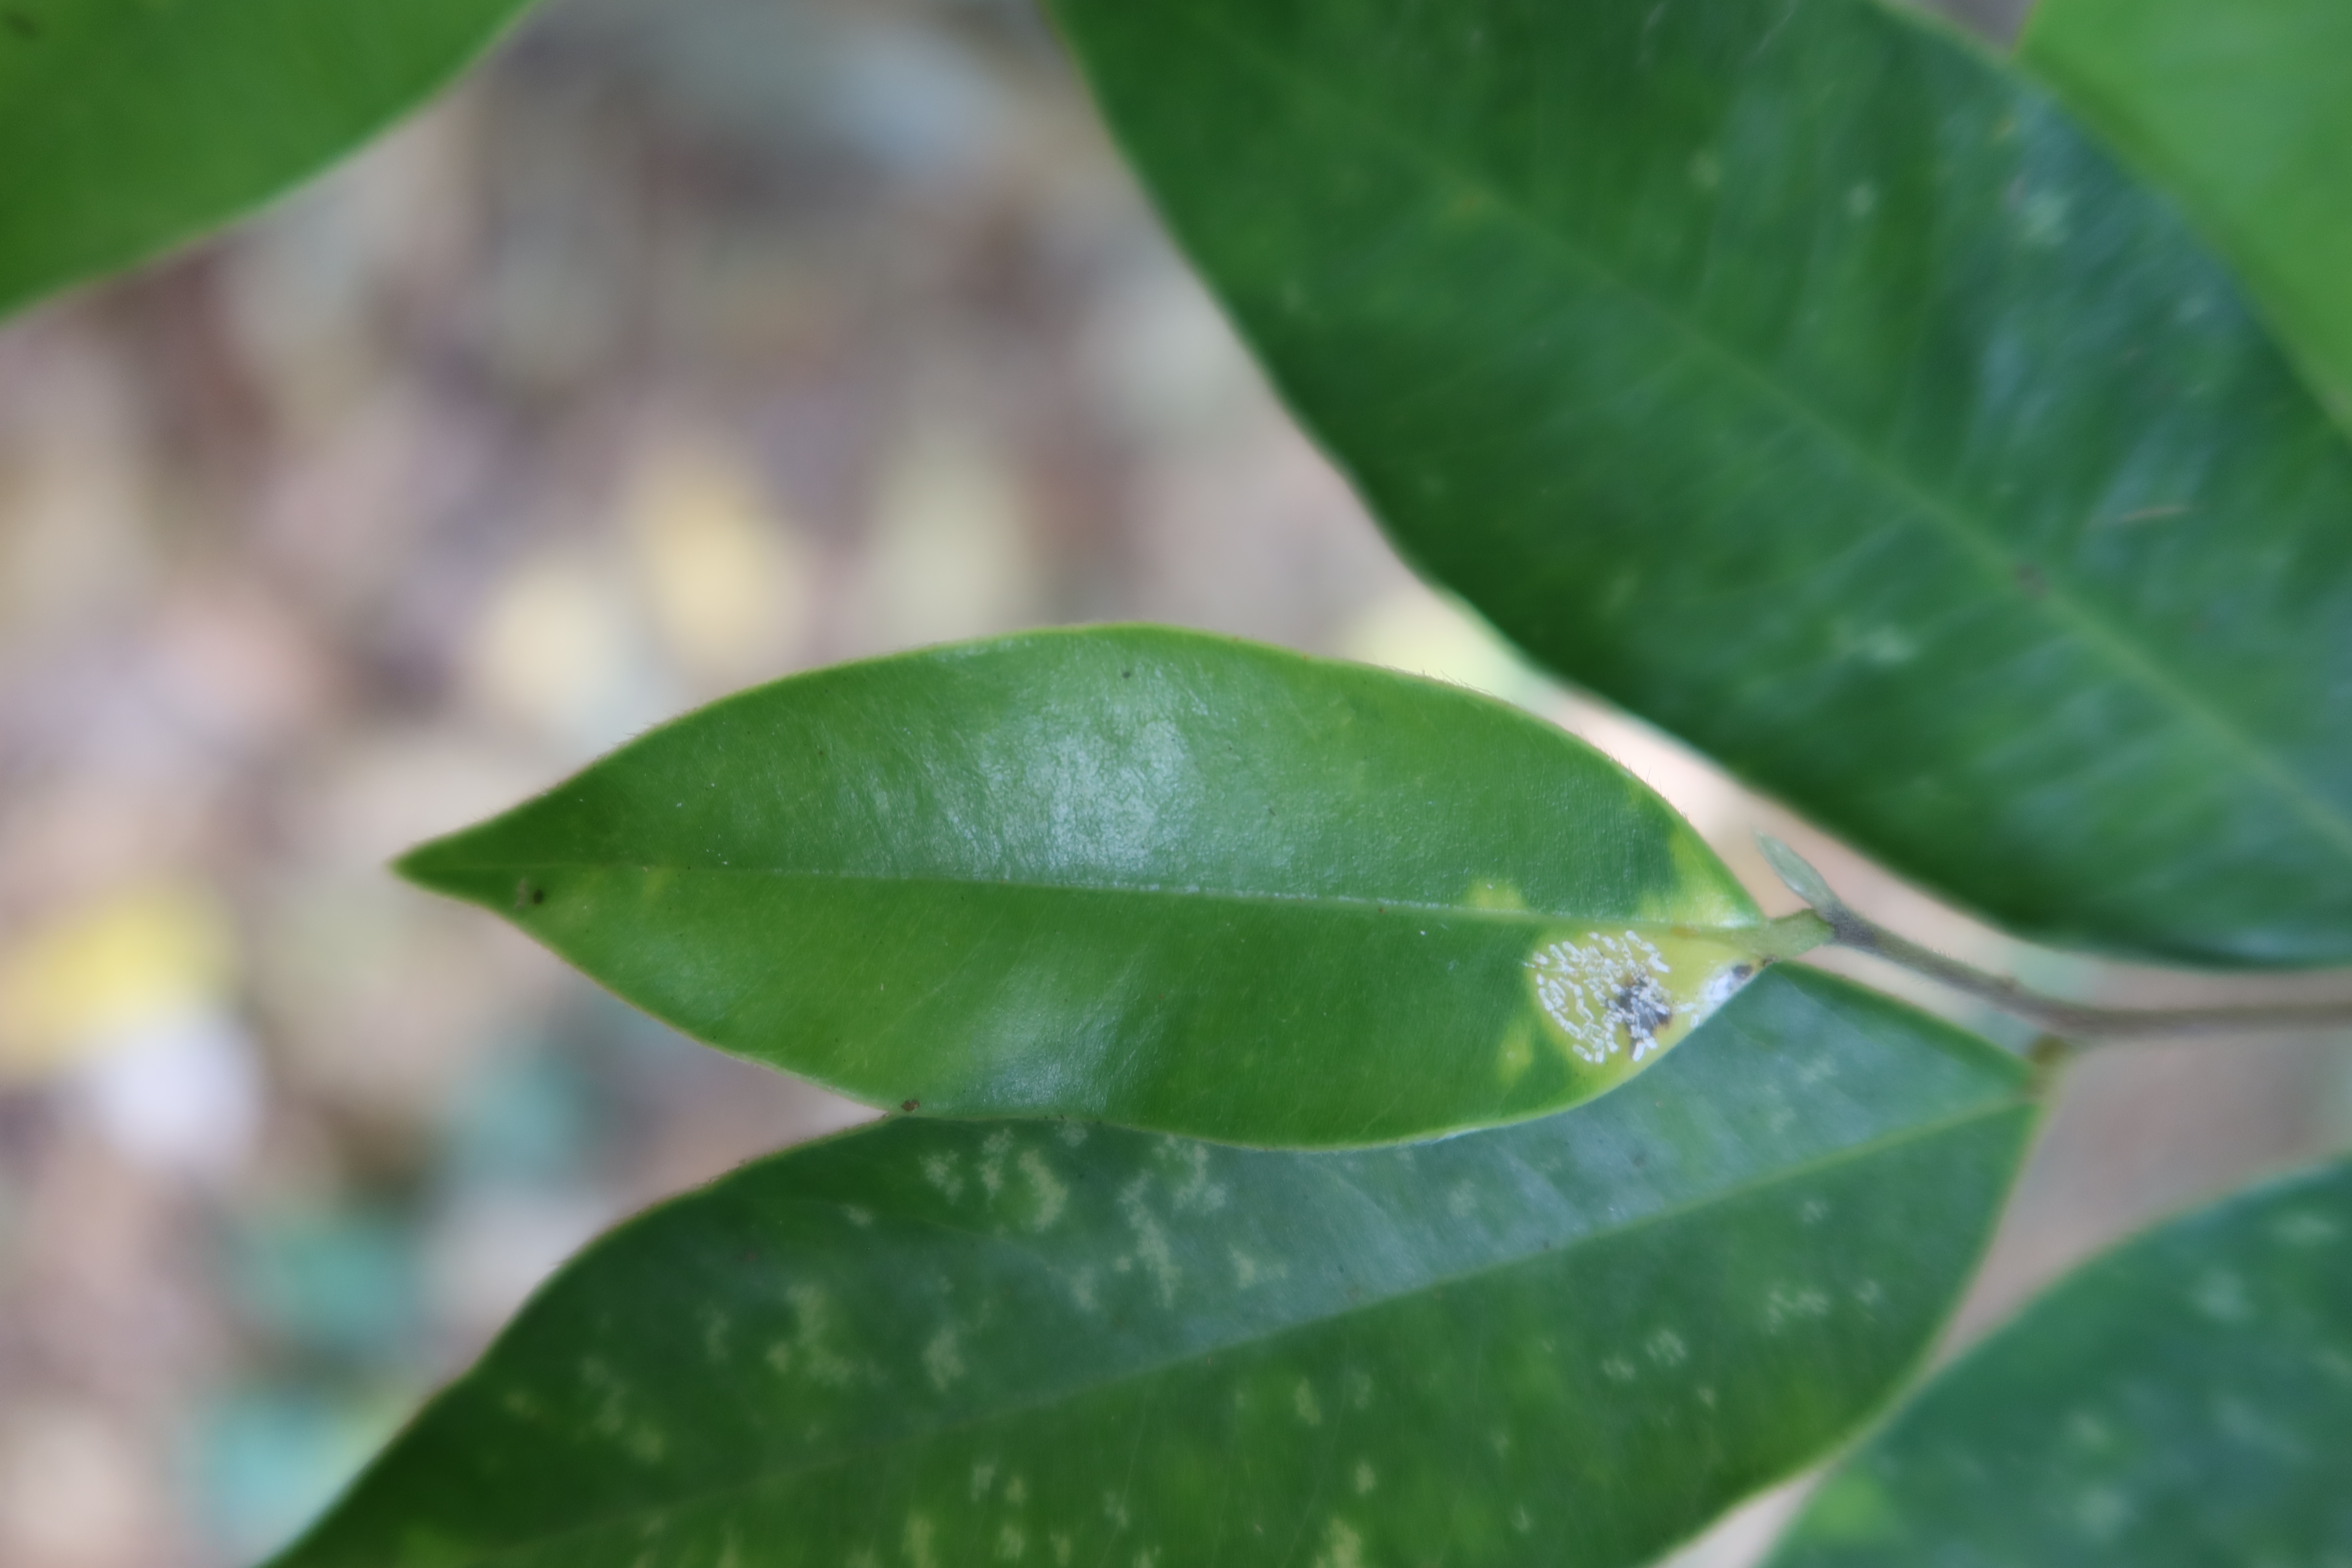
Label: Mealy bugs